Czarnocin, Świętokrzyskie Voivodeship

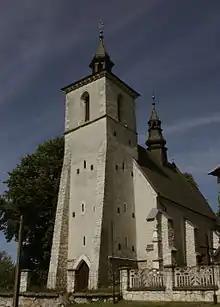
Church in Czarnocin

Czarnocin is a village in Kazimierza County, Świętokrzyskie Voivodeship, in south-central Poland. It is the seat of the gmina (administrative district) called Gmina Czarnocin. It lies north of Kazimierza Wielka and south of the regional capital Kielce.